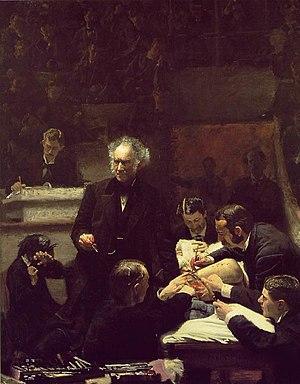
La peinture de portrait est un genre de la peinture où l'intention est de montrer l'apparence visuelle du modèle. Le terme est généralement appliqué à la représentation de sujets humains. En plus de la peinture, les portraits peuvent également être faits au moyen d'autres médias tels que gravure, lithographie, photographie, vidéo et médias numériques.